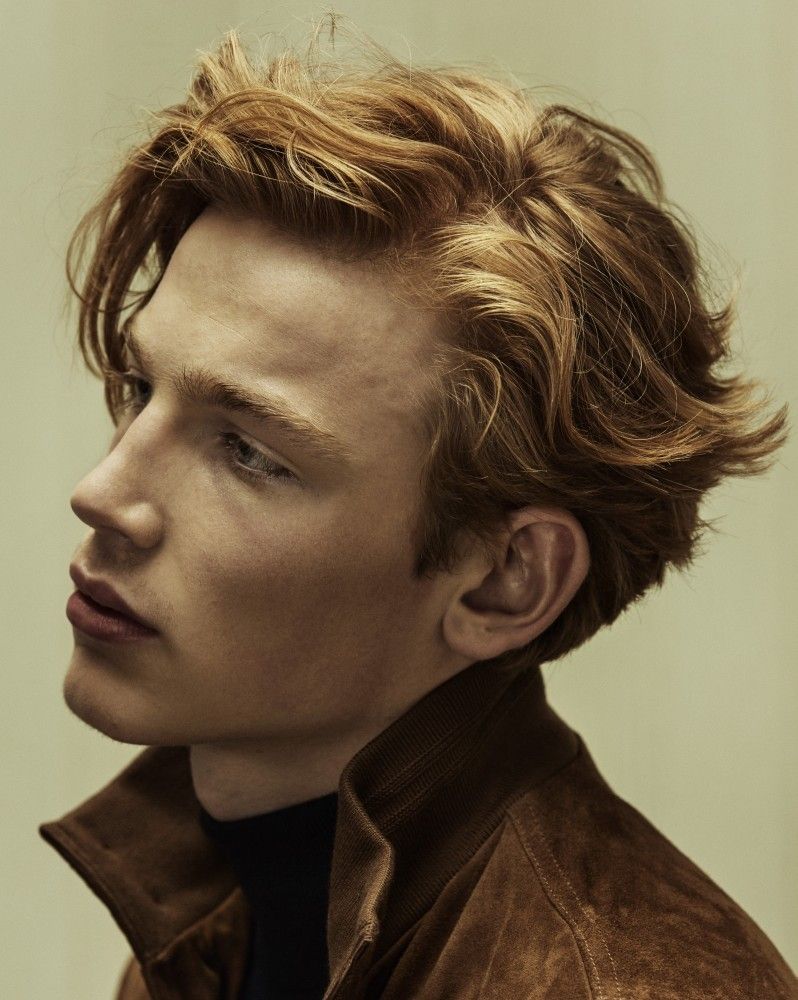
Gender: men